Gabriela Flores

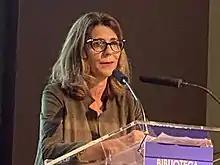

She has made some 20 film appearances since her debut in 1984 in the film "Pasajeros de una pesadilla" alongside Federico Luppi.